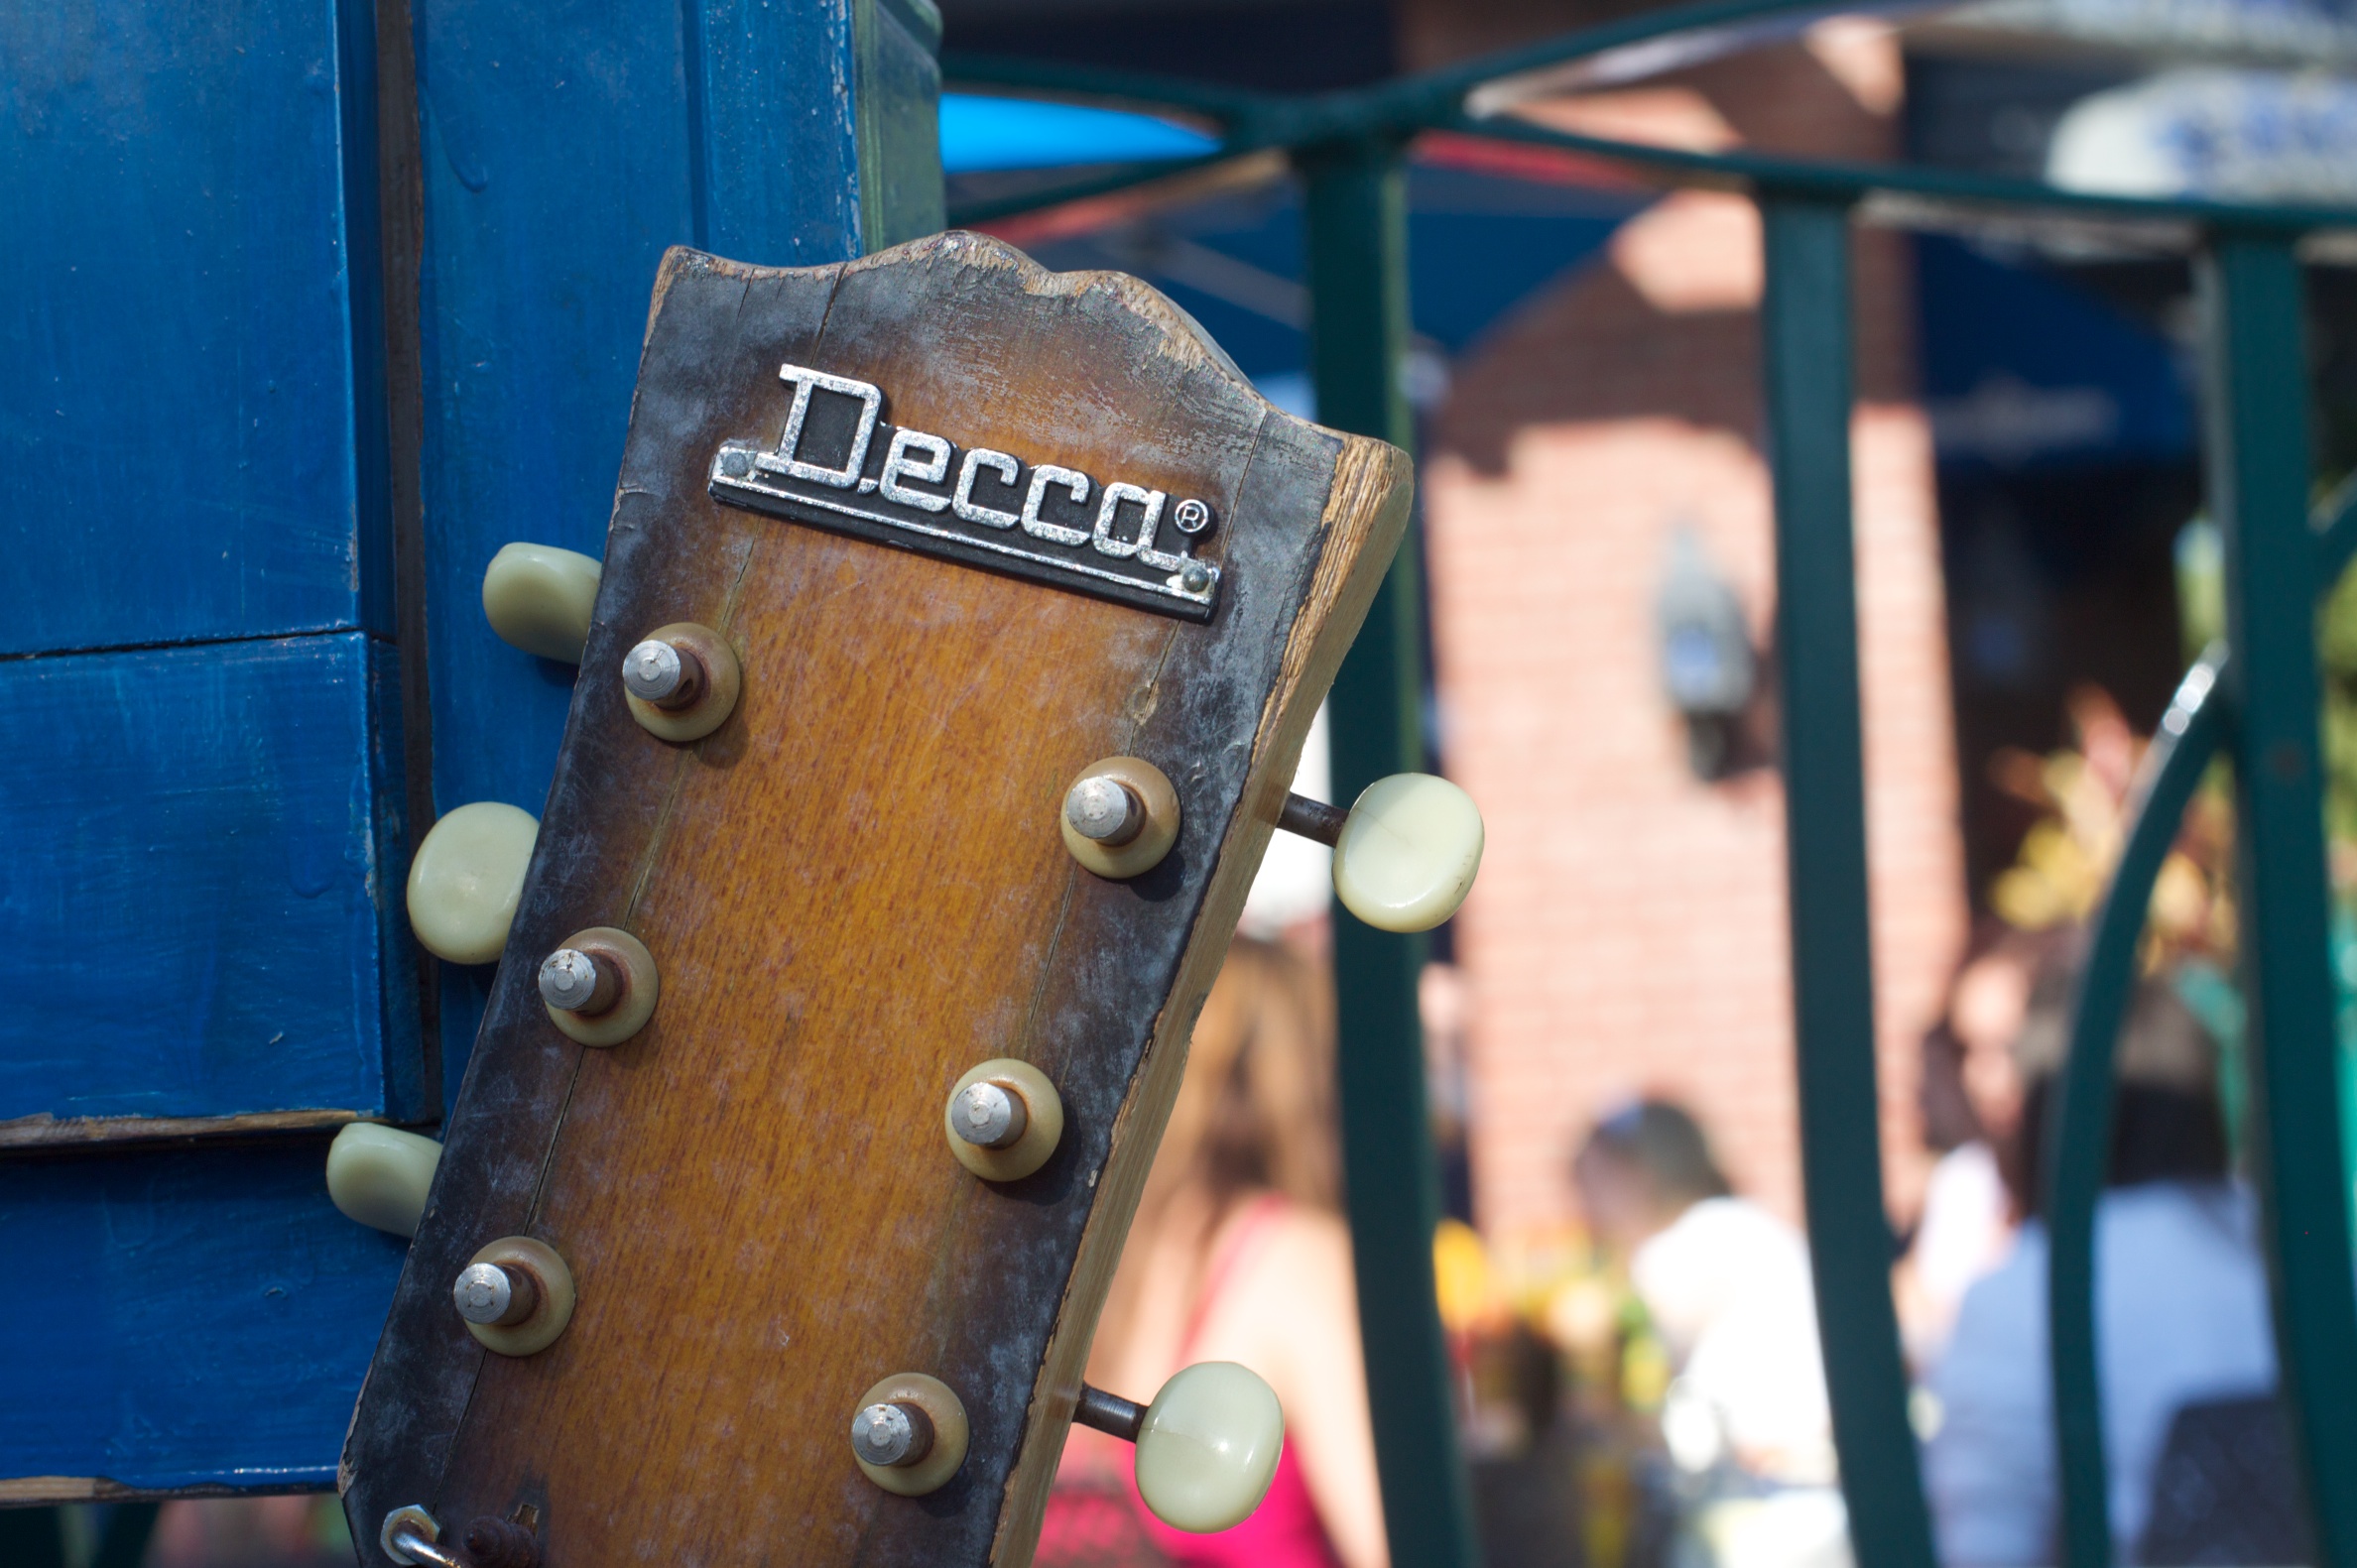
guitar, color, blue, musical instrument, nmc2010